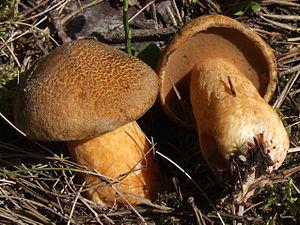
Les Suillaceae sont une famille de champignons basidiomycètes de l’ordre des Boletales. Elle est caractérisée par un sporophore dont l'hyménophore porte des tubes souvent protégé par un voile partiel.
Suillus est un genre de champignons basidiomycètes classé autrefois de la famille des Boletaceae, maintenant dans la famille des Suillaceae.
Suillus variegatus, autrefois Boletus variegatus, le bolet moucheté, ou appelé aussi parfois bolet tacheté, est une espèce de champignons basidiomycètes du genre Suillus de la famille des Suillaceae, et autrefois de la famille des Boletaceae, reconnaissable facilement à son odeur d'eau de Javel.